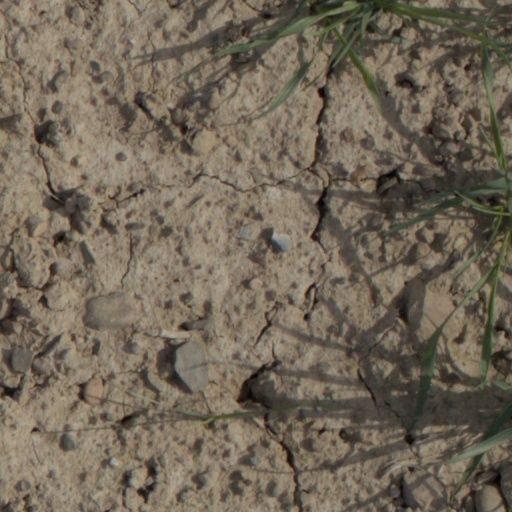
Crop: wheat